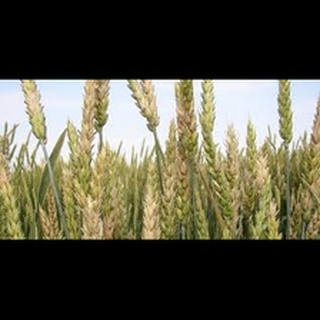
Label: wheat_fusarium_head_blight